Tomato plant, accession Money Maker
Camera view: tilt-top (135 deg); turntable rotation: 60 degrees
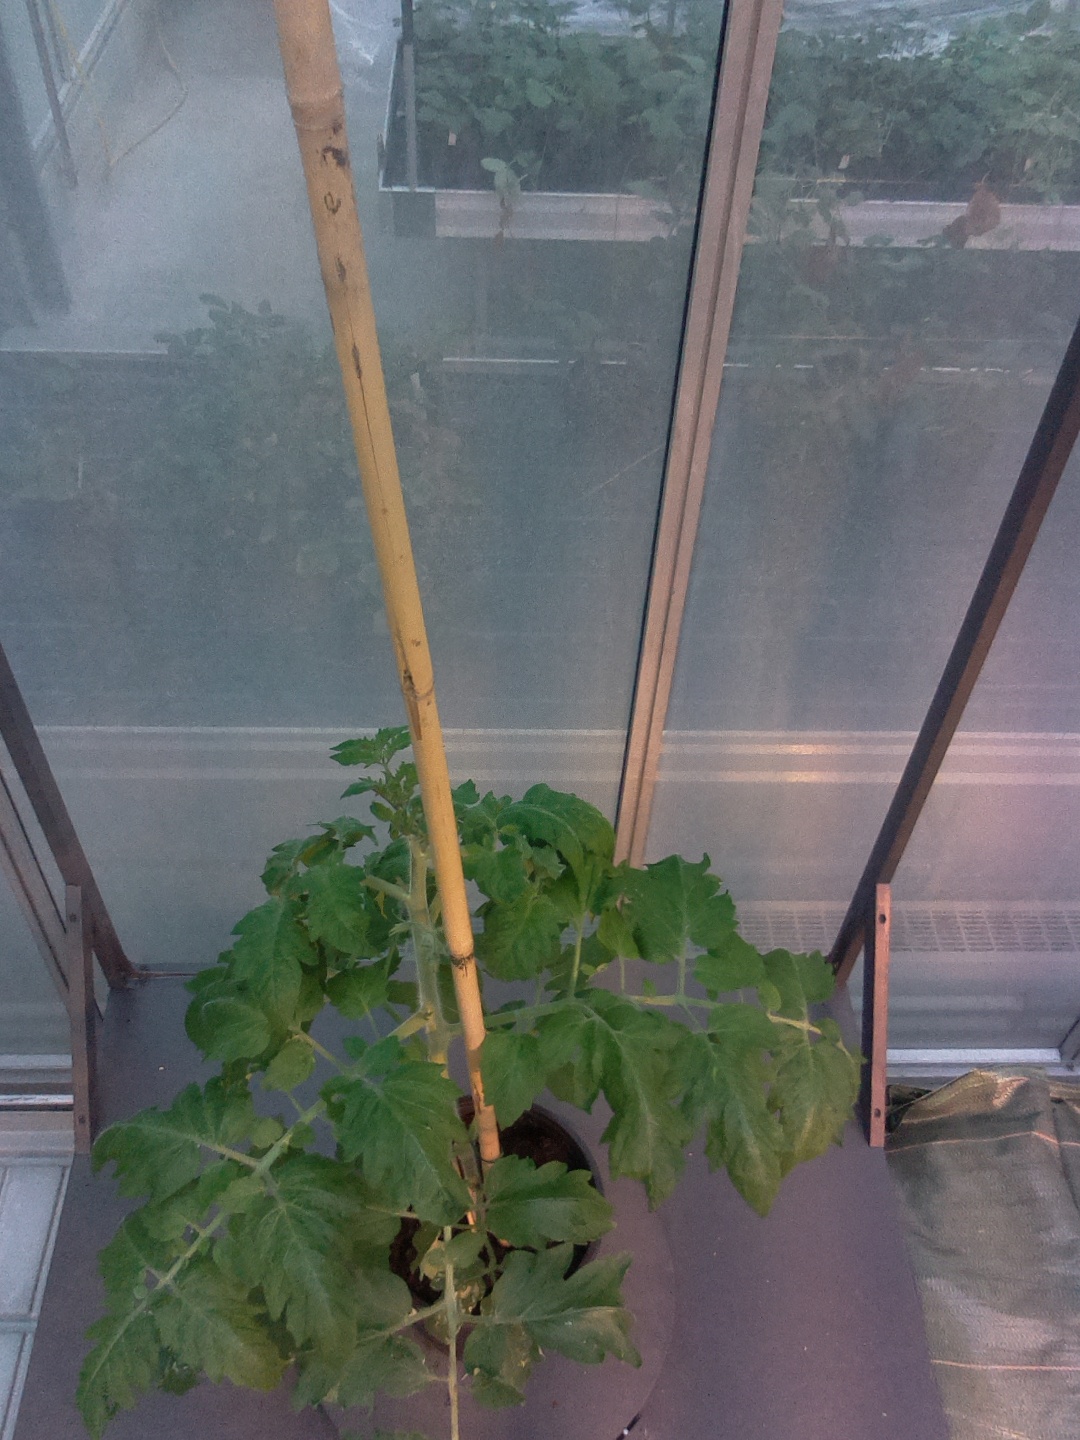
BBCH growth stage 55: 5 inflorescences visible